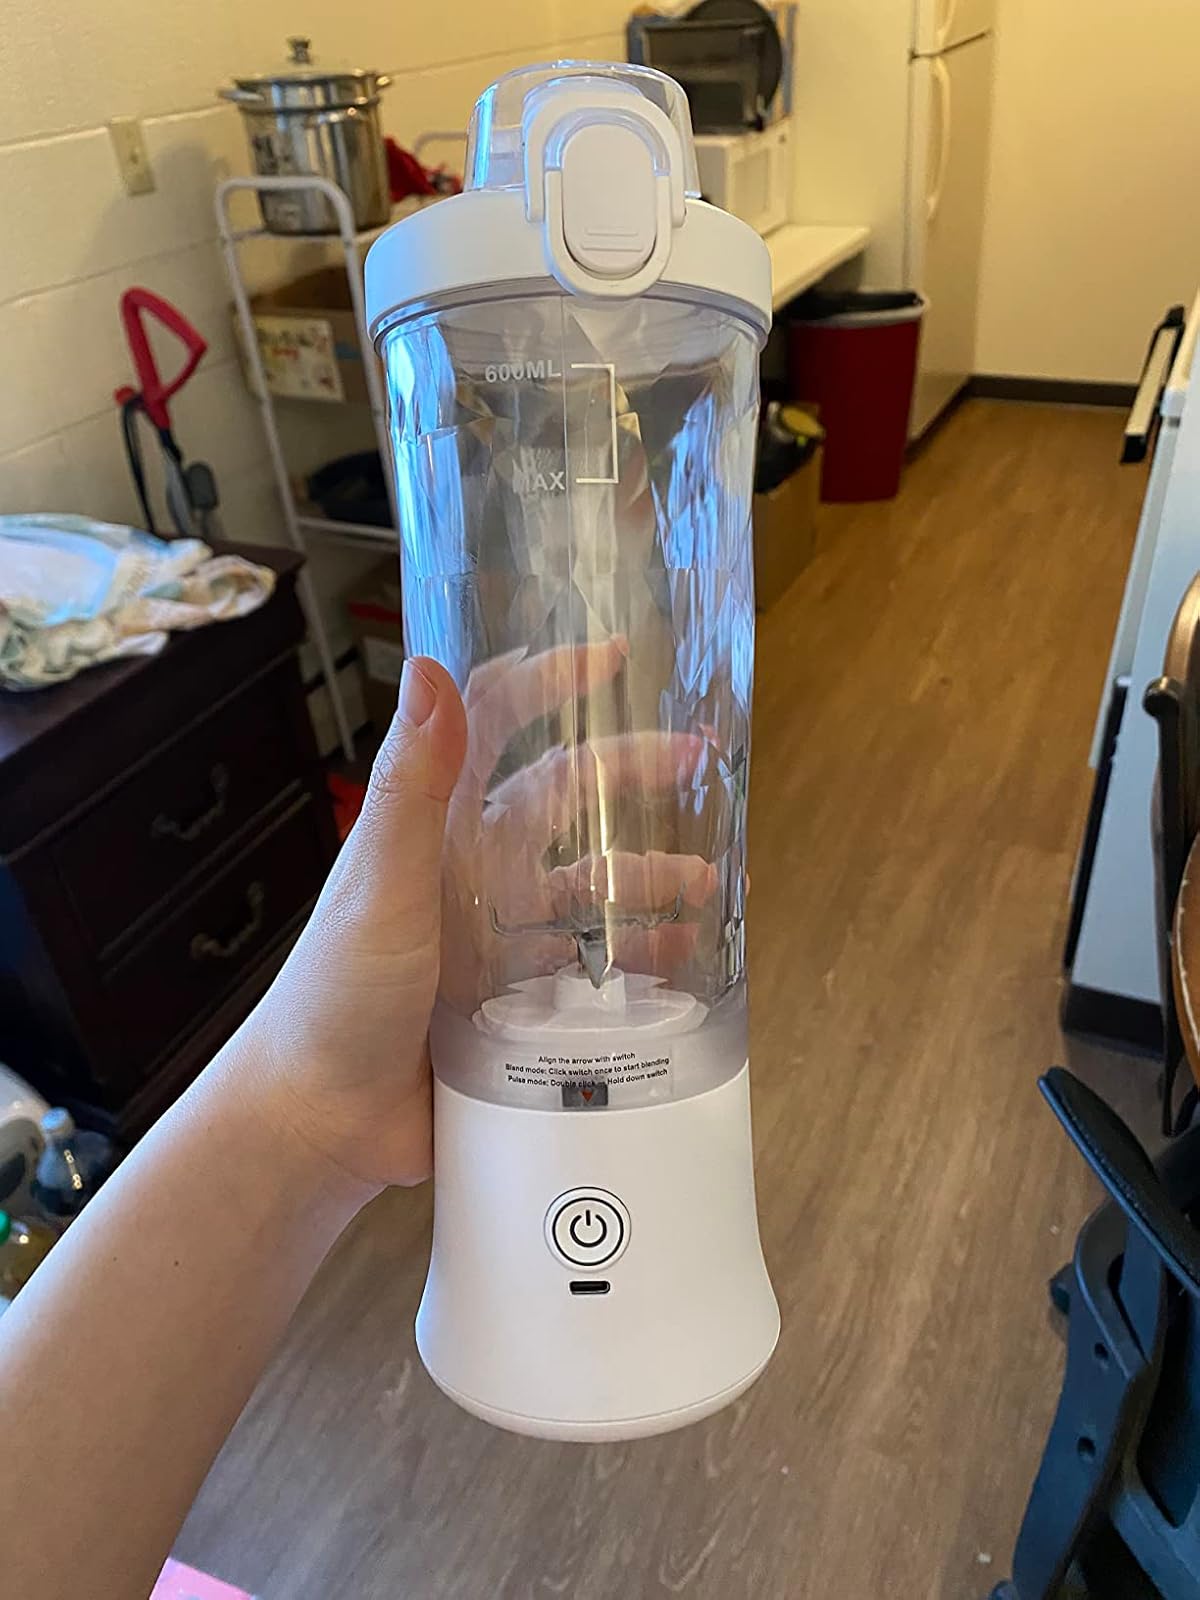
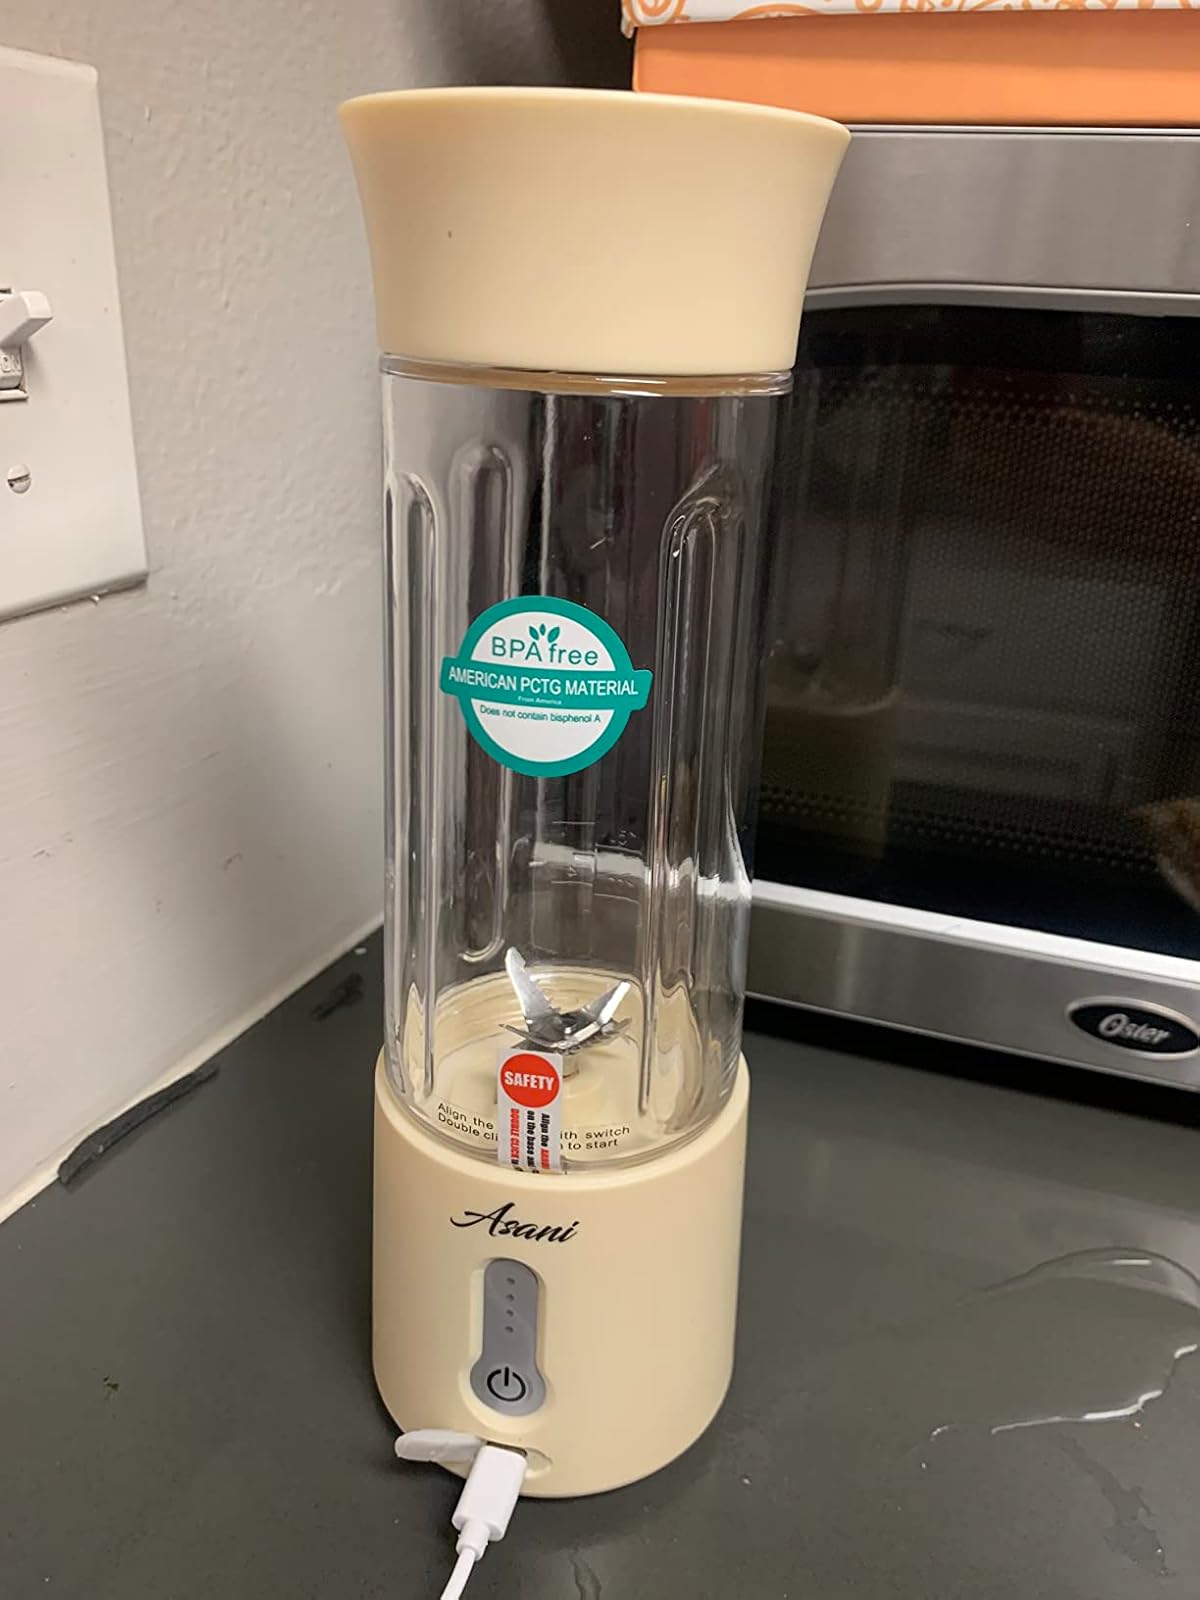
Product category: items_blender
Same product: no